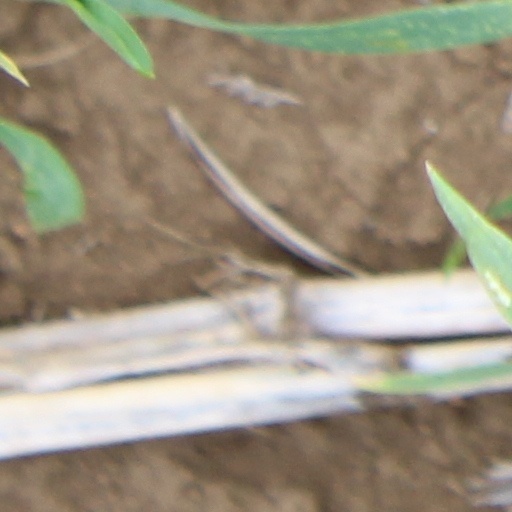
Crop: wheat